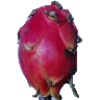
Label: Pitahaya Red 1